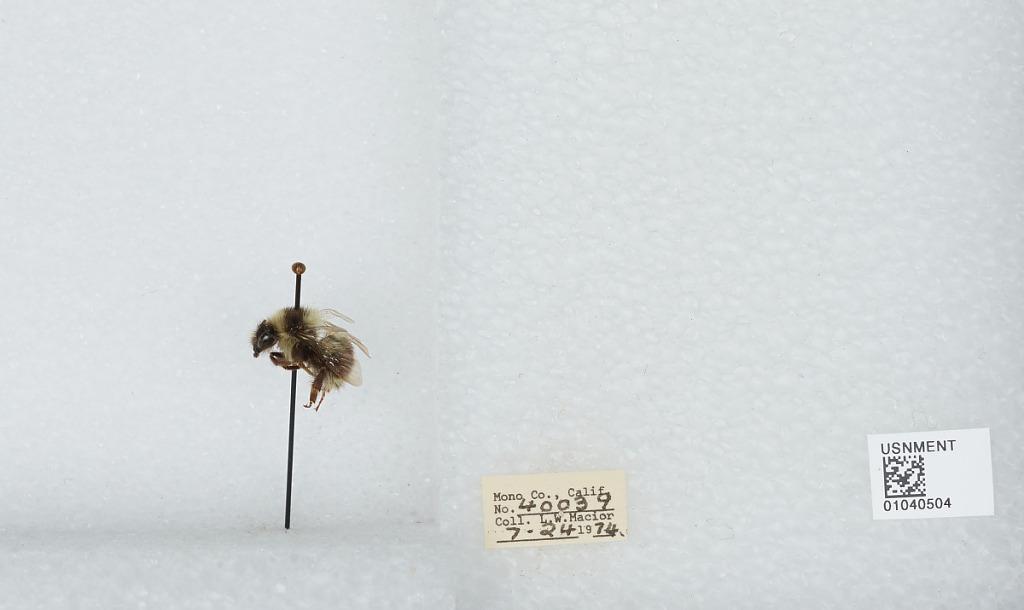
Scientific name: Bombus (Cullumanobombus) rufocinctus Cresson
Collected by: L. Macior
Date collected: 1974-7-24
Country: United States
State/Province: California
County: Mono
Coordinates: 37.92, -118.87